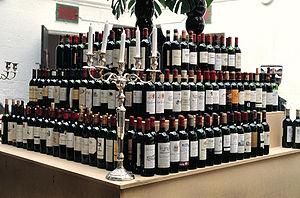
Le vignoble de Bordeaux est le vignoble regroupant toutes les vignes du département de la Gironde, dans le Sud-Ouest de la France.